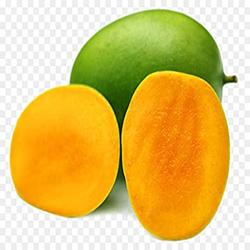
Label: Mango